Type 59 tank

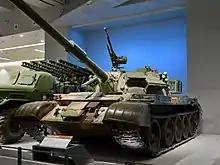
Type 59D tank

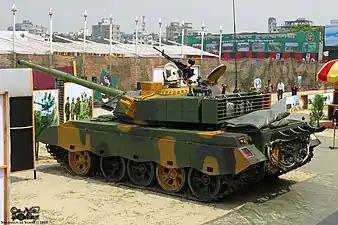
Bangladesh Army upgraded Durjoy MBT at Military Hardware Display 2017

In the late 1950s, the PLA submitted requirements for a light tank more suitable for operations in China's southern region. Development on the new Type 62 tank began in 1958, which was a scaled-down Type 59 MBT with simplified equipment. The Type 62 light tank entered batch production in 1963, and approx. 800 were produced by 1978. The Type 62 light tank weights only 21 tons, and is equipped with a Type 62-85TC 85 mm rifled gun, and 3 machine guns. An improved Type 62-I version was produced with better FCS with laser rangefinder, and turret storage racks for added protection. Other versions based on the Type 62 include the Type 79 recovery vehicle (prototype only) and Type 82 earth-mover.